Ice Warrior

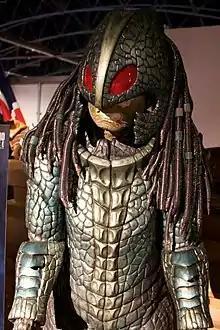
Iraxxa, on display at a "Doctor Who" exhibition

Barring a brief mention in the 2009 episode "The Waters of Mars", the Ice Warriors did not appear in the show's 2005 revival until 2013, where they returned in the series seven episode "Cold War". Then-series showrunner Steven Moffat stated that he was hesitant to bring back the Ice Warriors, stating that they were seen as "the default condition for what people thought of as rubbish "Doctor Who" monsters — things that moved very, very slowly and spoke in a way that meant you couldn't hear a word they said." Moffat also believed that the show had reached a point where it did not need to extend further back into its "back catalog" any further. Writer Mark Gatiss was a big fan of the Ice Warriors and wished to bring them back, having been pitching their return for many years, and was eventually able to convince Moffat to do so after pitching story ideas for the Ice Warriors in a phone call originally intended for discussing Moffat and Gatiss's television series "Sherlock"; Moffat was convinced by the idea of the Ice Warriors being seen without their armour, which he felt was a unique opportunity that had not been explored before.